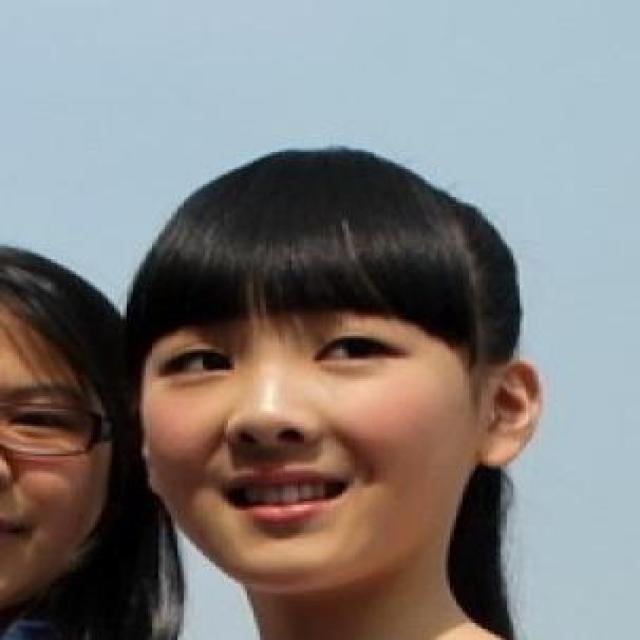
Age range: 0-12